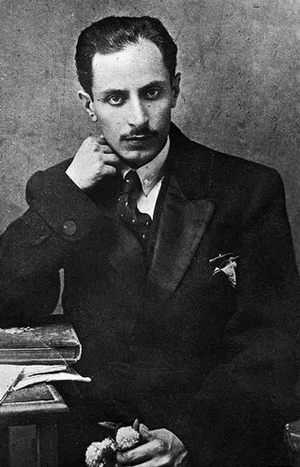
Mirzadeh Eshghi ou Eshqi Sayed Mohammad Reza Kordestani est un poète iranien.